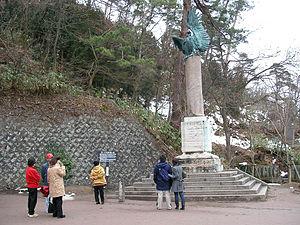
Le Byakkotai était un groupe constitué d'environ 305 jeunes adolescents samouraïs du domaine d'Aizu, qui a combattu durant la guerre de Boshin.